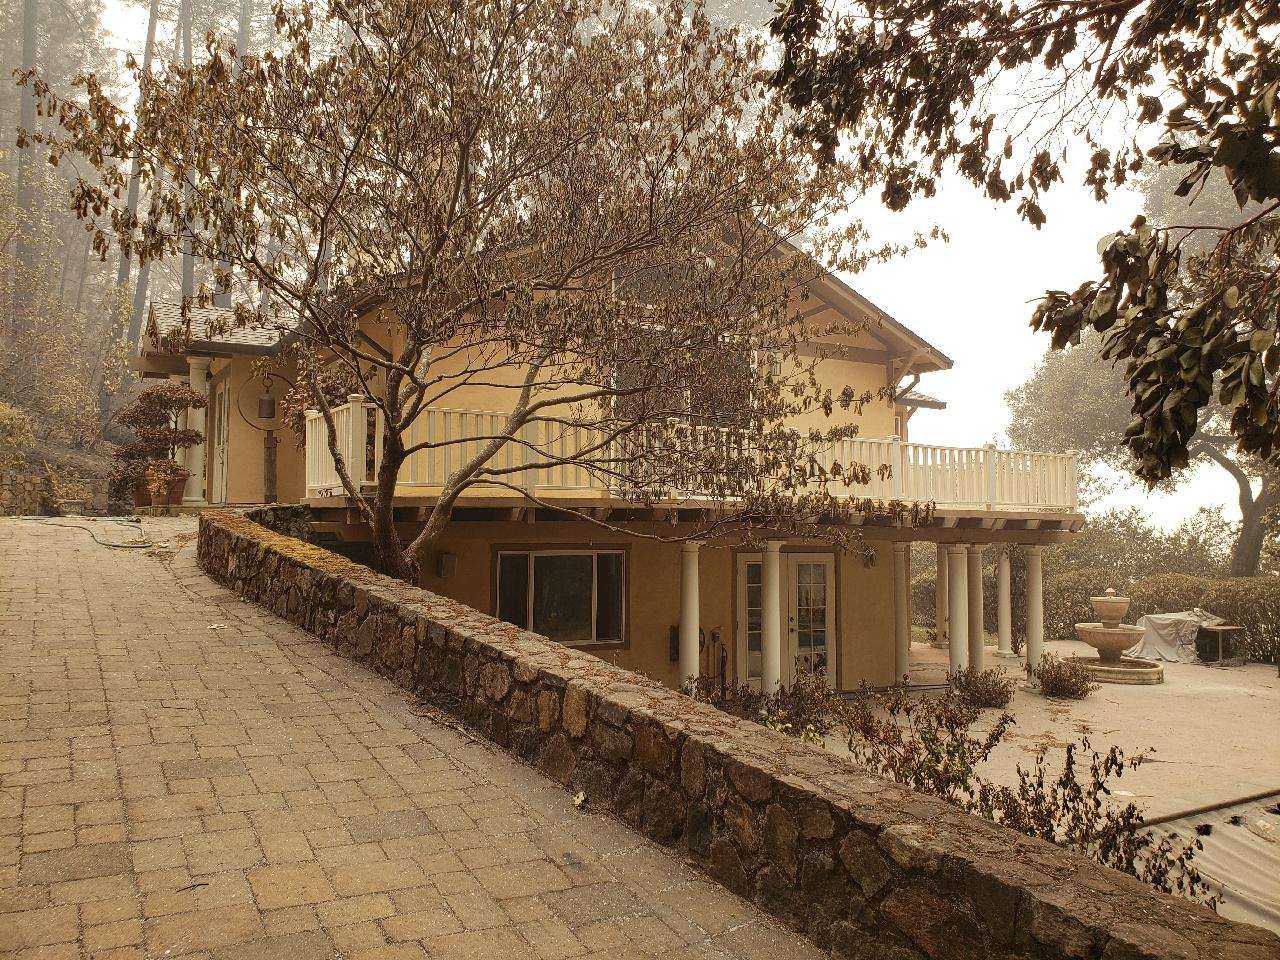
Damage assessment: affected